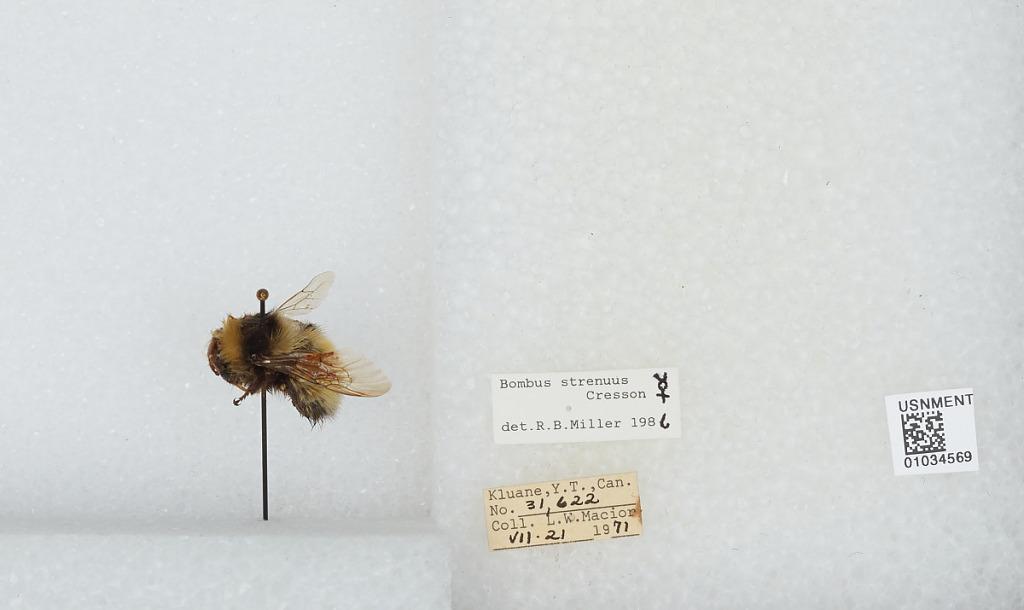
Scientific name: Bombus (Alpinobombus) neoboreus Sladen
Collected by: L. Macior
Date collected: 1971-7-21
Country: Canada
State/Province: Yukon Territory
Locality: Kluane
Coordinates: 60.75, -139.5
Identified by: Miller, R. B.